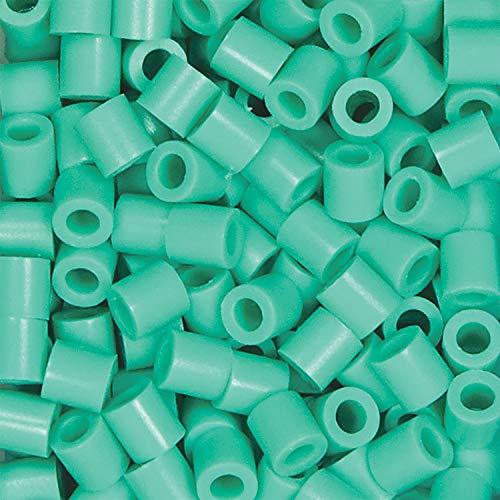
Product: Perler Beads Fuse Beads for Crafts, 1000pcs, Light Green
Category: Arts, Crafts & Sewing | Beading & Jewelry Making | Beading Supplies | Fuse & Perler Beads
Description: Includes 1 1000 piece bag of Perler fuse beads in light green.
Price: $5.18
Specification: ProductDimensions:4.2x9.2x3.5inches|ItemWeight:0.32ounces|ShippingWeight:0.32ounces(Viewshippingratesandpolicies)|Manufacturer:SimplicityCreativeCorp.|ASIN:B00BDBJJ9I|Itemmodelnumber:80-19011